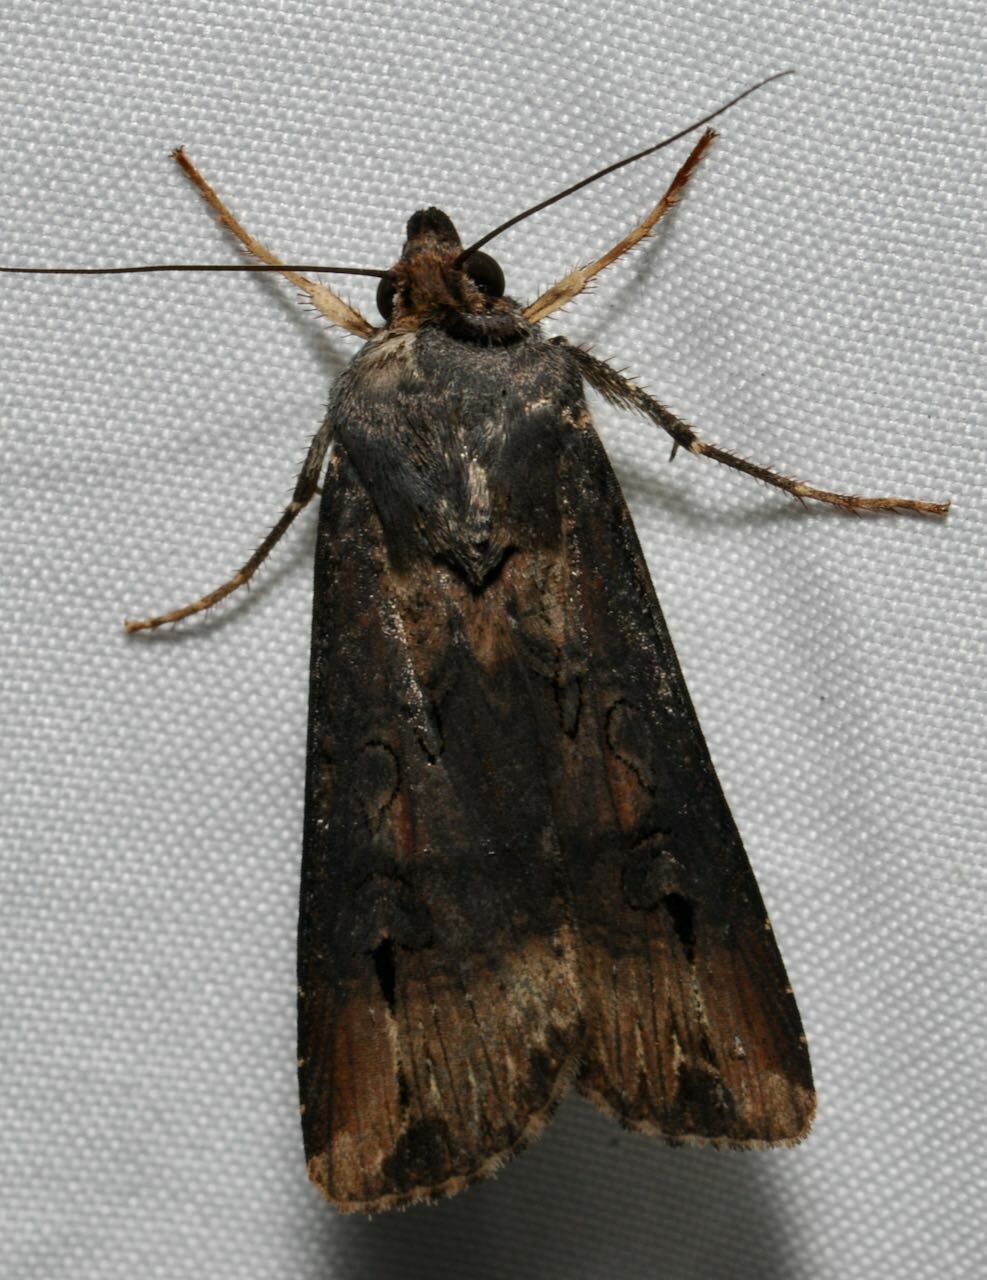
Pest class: cutworms